Staunton and Parkersburg Turnpike

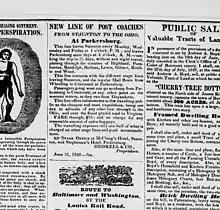
1848 advertisement in Staunton Spectator for travel on the Staunton Turnpike

Toll ferries and toll bridges had long been established as ways to cross obstacles such as waterways, and recover the investments needed to build the infrastructure and operating expenses to maintain them from user fees. Turnpikes were among the earlier solutions to crossing the land areas where canals where not practical, such as the mountains. Turnpikes followed the same basic financial model as canals and toll bridges by collecting tolls for passage. Such facilities were totally or partially privately funded by private individuals or groups.